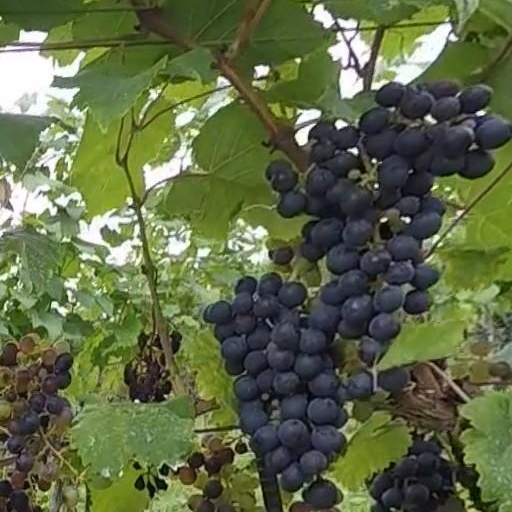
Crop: grape